Exultet roll

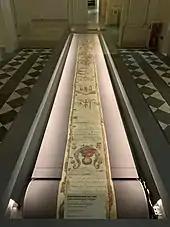
An exultet roll on display in Pisa

An Exultet roll is a long and wide illuminated scroll containing the text and music of the Exultet, the liturgical chant for the Paschal vigil. The material was usually parchment, the layout that of a rotulus (text parallel to the rod), the text in Beneventan script and the music notated in neumes. The illustrations were often upside down relative to the text. As the text was read by the officiant and the scroll unrolled over the pulpit (ambo), the images would appear right-side up to the congregation. The form was peculiar to southern Italy, mainly the area around Benevento and Montecassino, and the surviving examples date from between the 10th and 13th centuries.